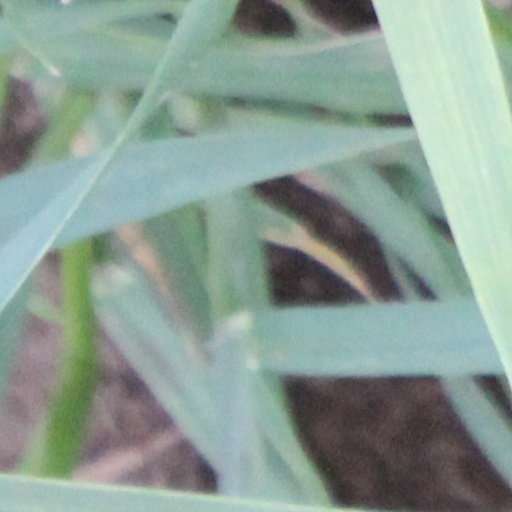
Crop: wheat